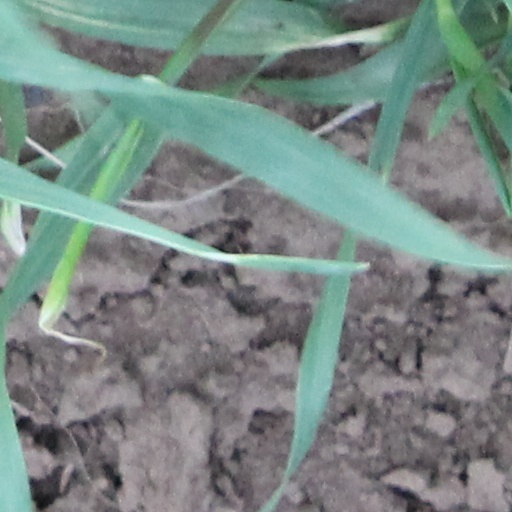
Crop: wheat